93rd Searchlight Regiment

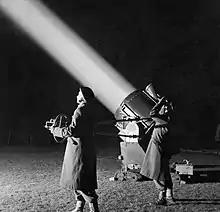
ATS Searchlight Unit 1940s

Searchlights were of great importance in the Second World War as they were needed to illuminate the German Bombers flying over Britain, so that the men operating the anti-aircraft guns could shoot them down before they had a chance to drop any bombs on the British towns and cities. A plan in 1935 anticipated 100 searchlight companies, with 2334 searchlights lights and 43,500 men.